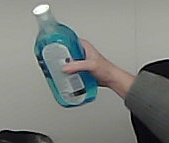
Product: sensodyne_mouthwash